Lucjan Kulej

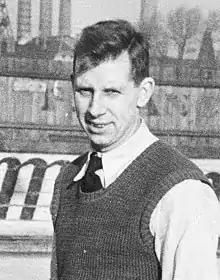
Lucjan Kulej

Lucjan Kulej, "nom de guerre" Ostoja (November 26, 1896 in Danków – July 13, 1971 in Katowice) was a Polish jurist, rower, and ice hockey player who competed in the 1928 Winter Olympics. Kulej was among the athletes who spread and sustained the sport of ice hockey during the Polish-Soviet War; he and his brother also helped establish the hockey club in AZS Warsaw.